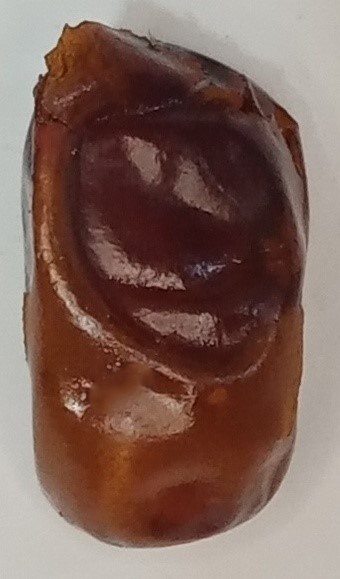
Variety: aseel
Size: large
Grade: grade-1